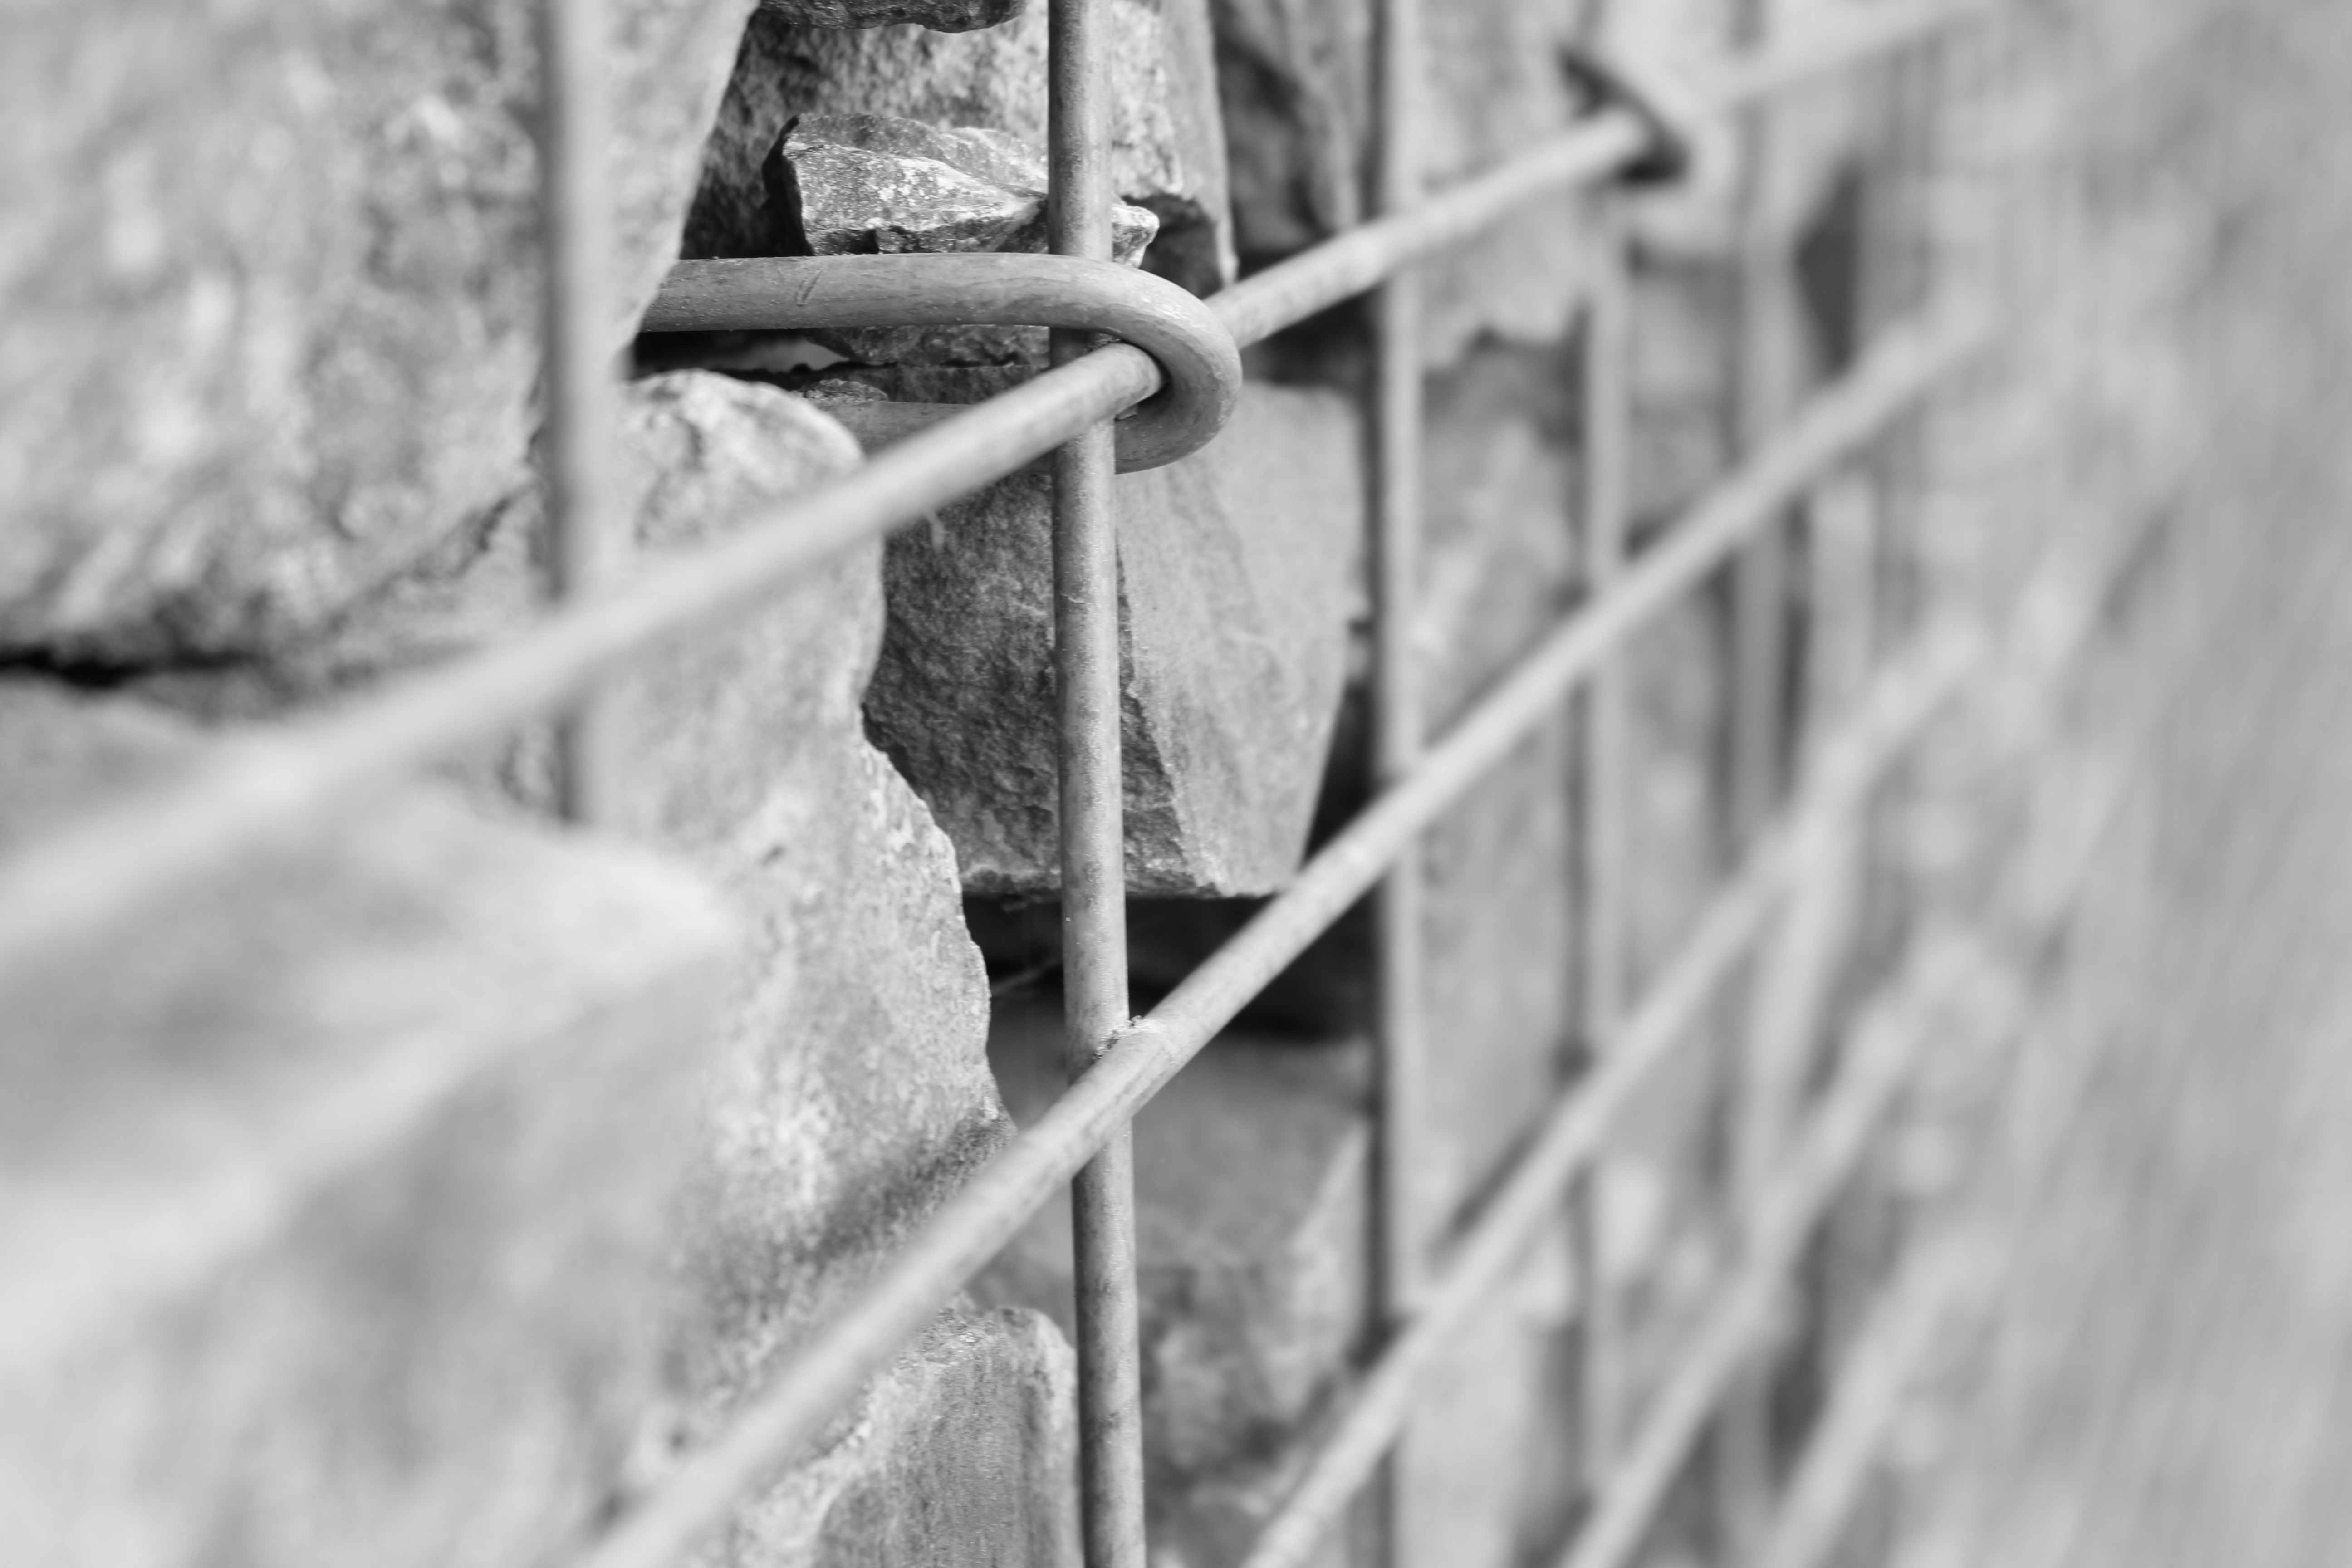
branch, snow, winter, black and white, wood, white, photography, leaf, wall, spring, weather, stone wall, black, monochrome, season, close up, stones, photograph, natural stone wall, monochrome photography